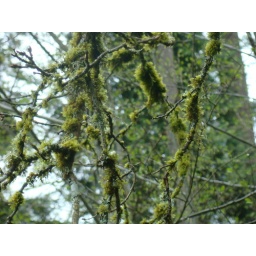
I love the green moss the trees in the woods get.